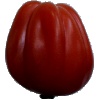
Label: Tomato Heart 1